Keihanshin

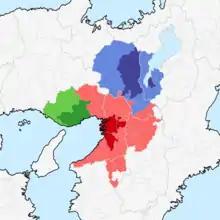
Keihanshin map with Osaka, Kobe, and Kyoto Urban Employment Areas as of 2015.

The Urban Employment Area is a metropolitan area definition developed at the Faculty of Economics of the University of Tokyo. This definition is comparable to the Metropolitan Statistical Area in the United States. The basic building blocks are municipalities.